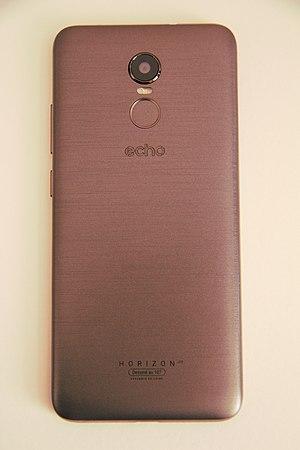
Echo Horizon Lite face arrière
Echo Mobiles est une marque française qui conçoit des téléphones mobiles. La majorité des produits commercialisés sont conçus et dessinés en France puis assemblés en Chine.